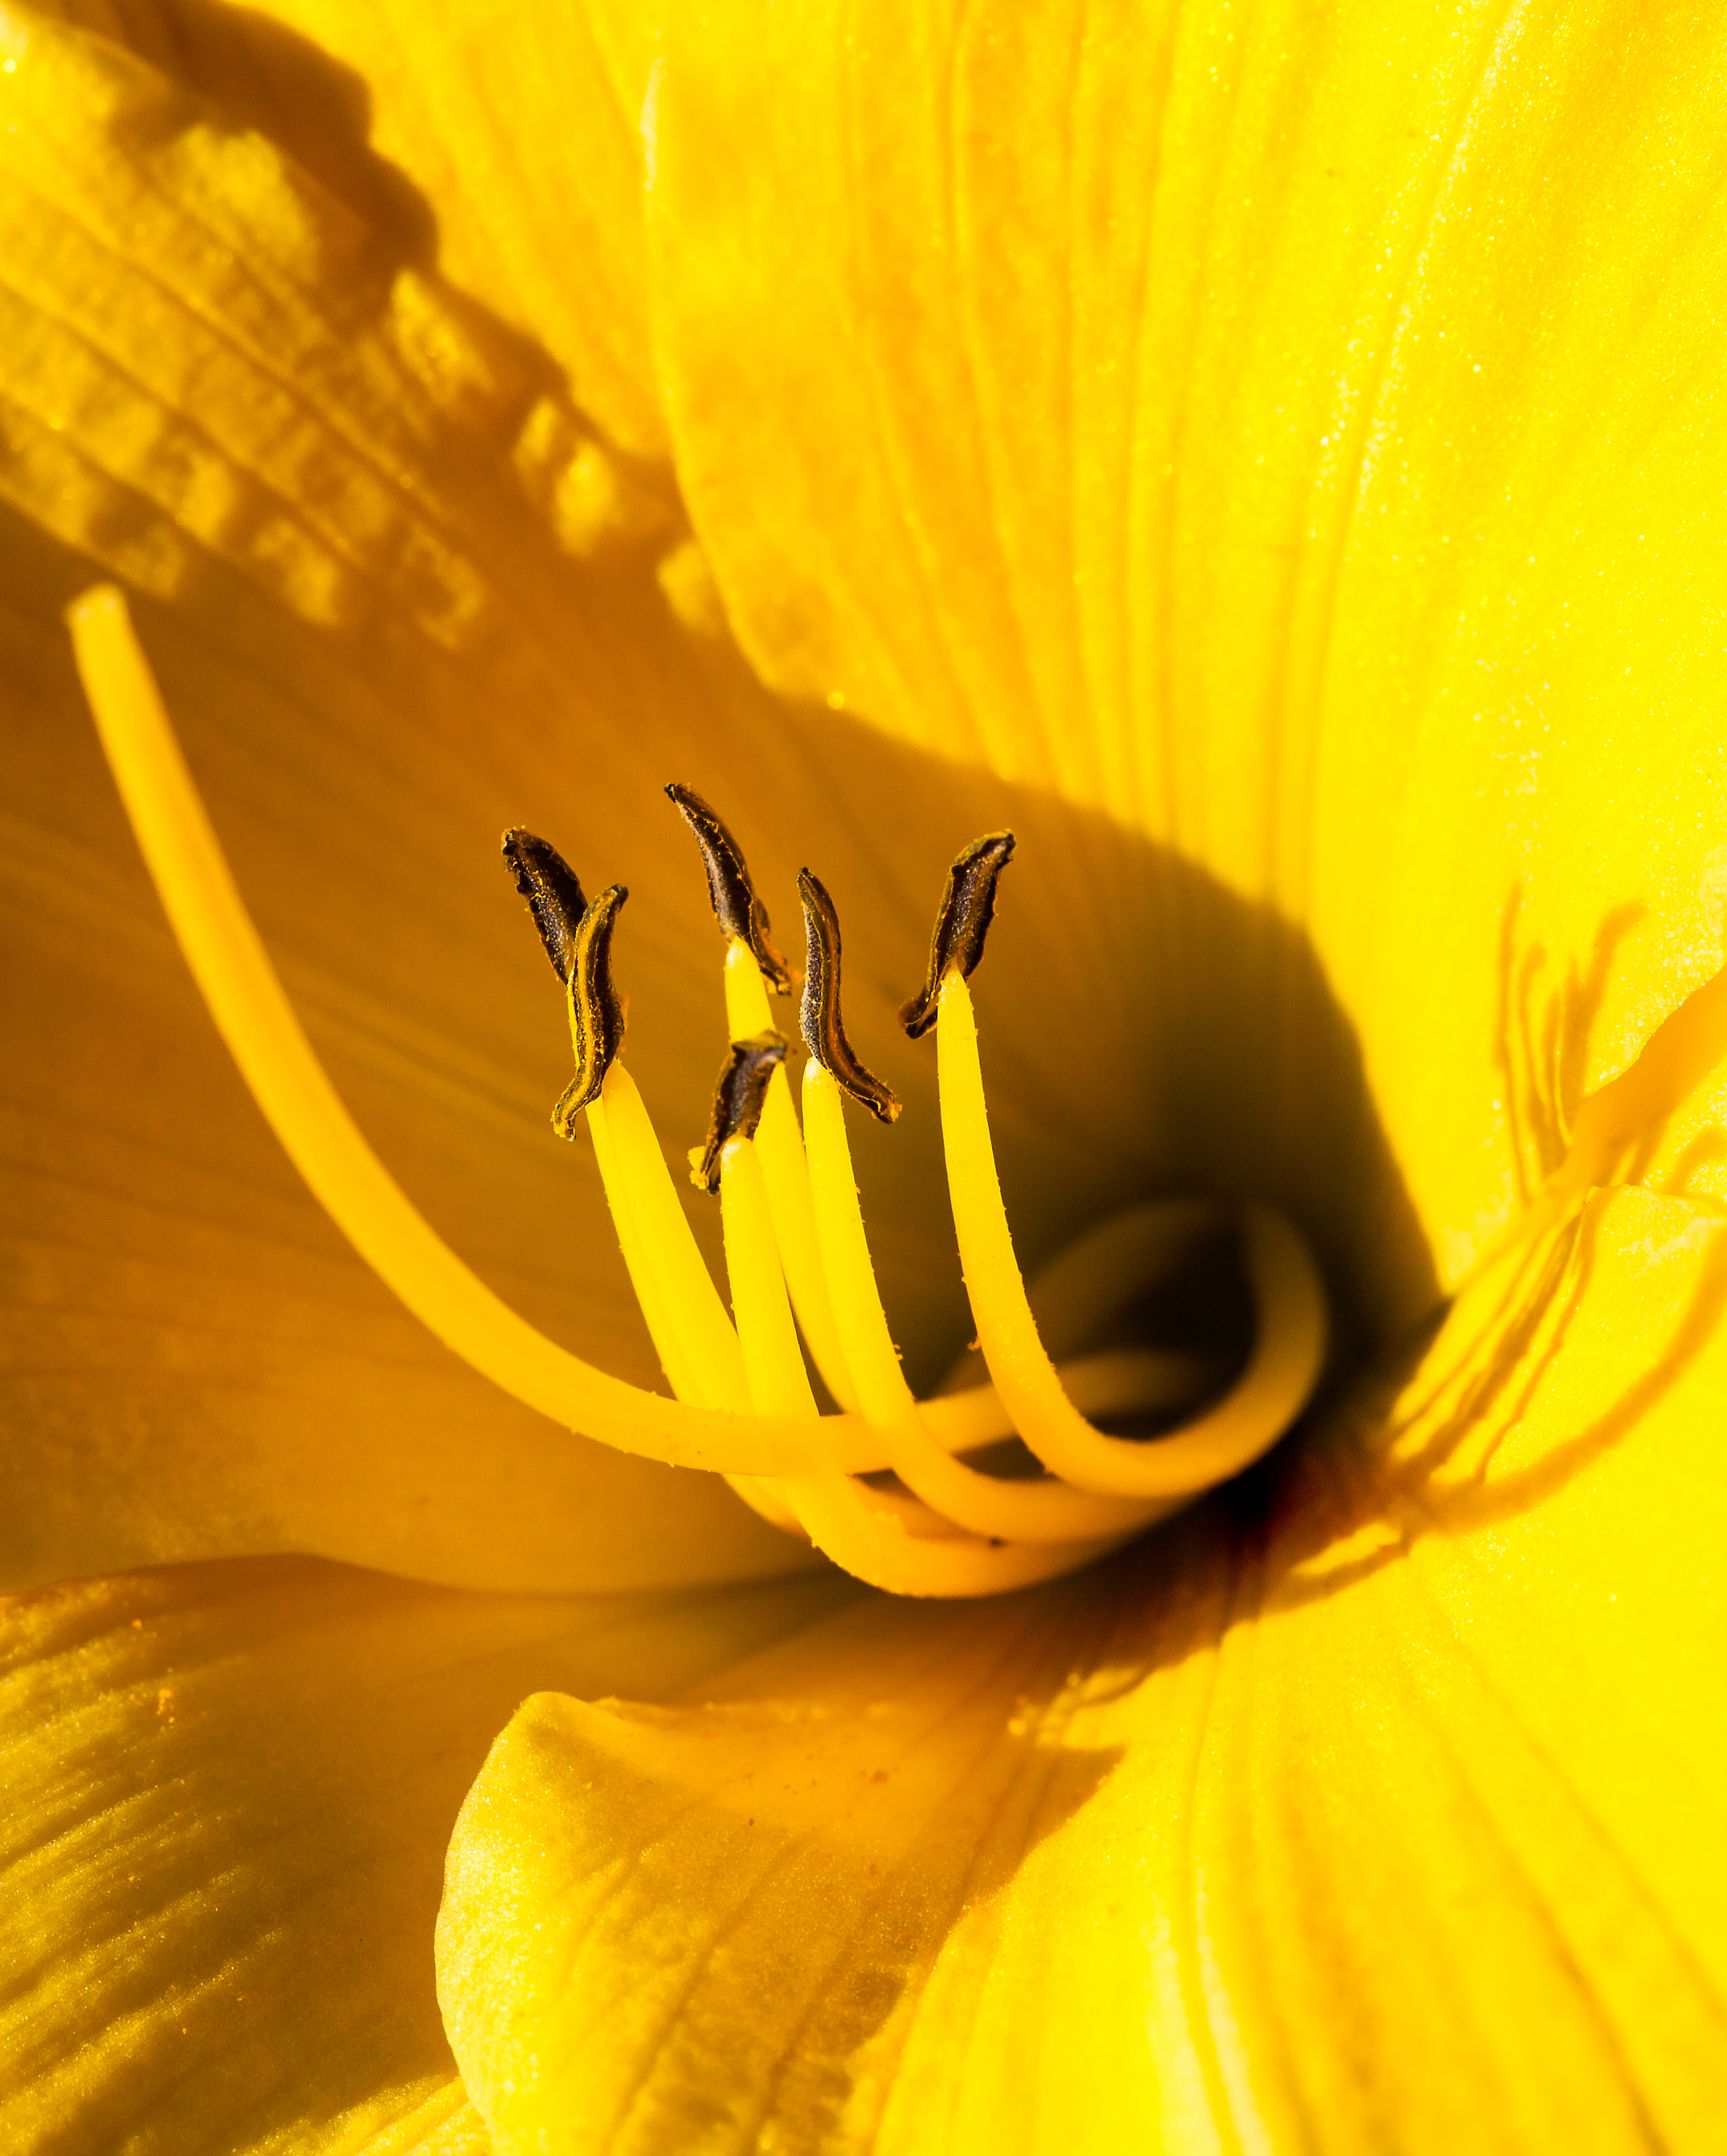
nature, plant, photography, sunlight, leaf, flower, petal, pollen, macro, yellow, flora, sunflower, close up, stamen, center, colorfulworld, daylily, floralfantasy, macro photography, flowering plant, daisy family, plant stem, land plant